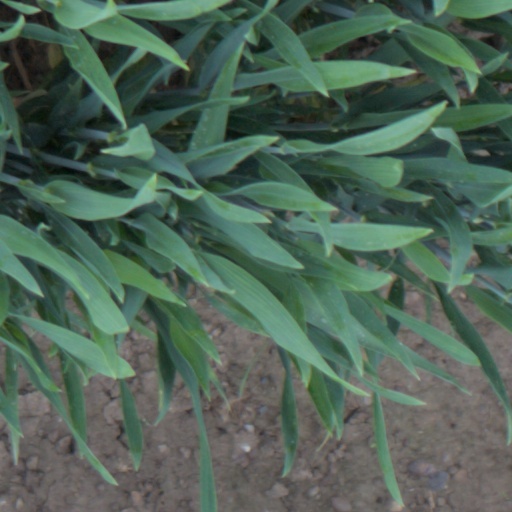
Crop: wheat